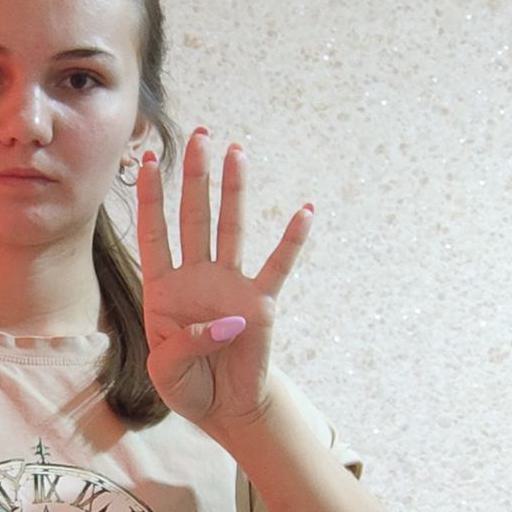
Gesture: four